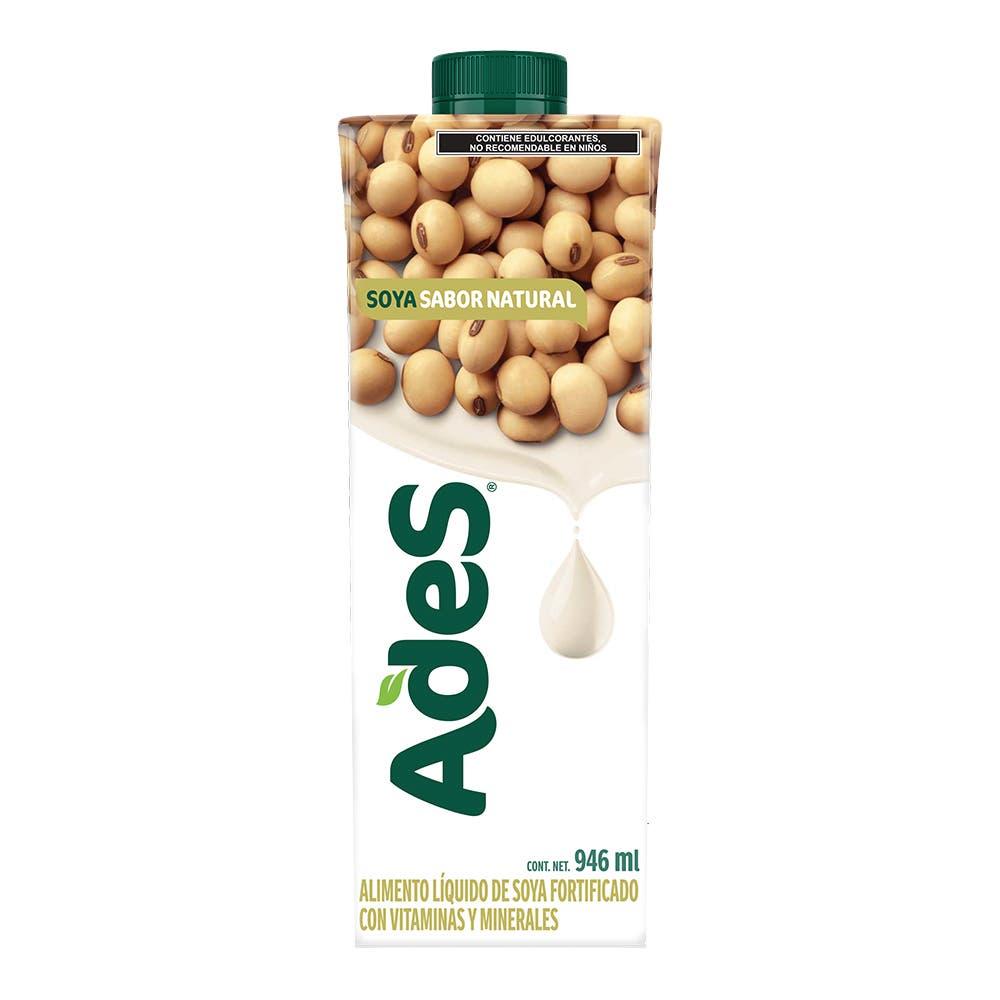
A soy-based AdeS drink in a 946-mililiters cardboard carton